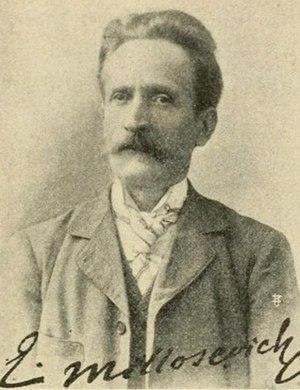
Elia Millosevich était un astronome italien de la fin du XIXᵉ et du début du XXᵉ siècle.